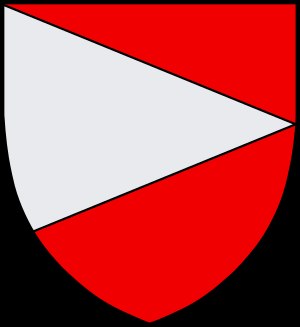
Banner (adelsslægt) / Den svenske slægt Banér
Banérs våben
Banner er en dansk uradelsslægt, der førte et skjoldmærke med et af rødt og sølv skrådelt felt, og som hjelmtegn en række bannere. Slægten udledte ligesom den svenske slægt Baner, sin herkomst fra Timme Sjællandsfarer. Denne skulle under Knud den Store's kampe i England, ifølge et sagn, i et kritisk øjeblik, da bannerføreren var falden, have standset uordenen i hæren, ved at fæste en bøgegren til odden af sit spyd, og brugt det som banner. Navnet optoges dog først af slægten i reformationstiden.